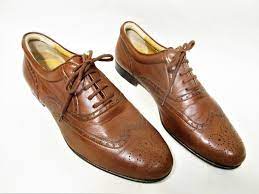
Label: Brogue